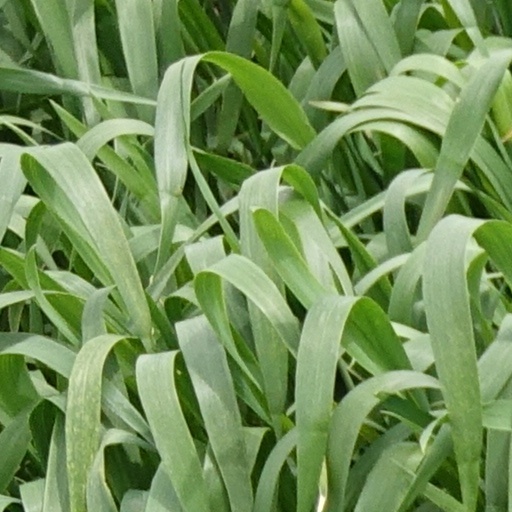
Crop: wheat